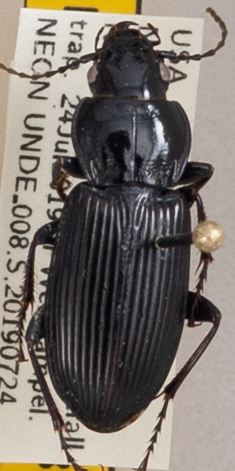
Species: Pterostichus melanarius melanarius
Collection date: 2019-07-24
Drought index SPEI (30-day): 0.47
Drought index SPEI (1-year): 2.09
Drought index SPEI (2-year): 2.09